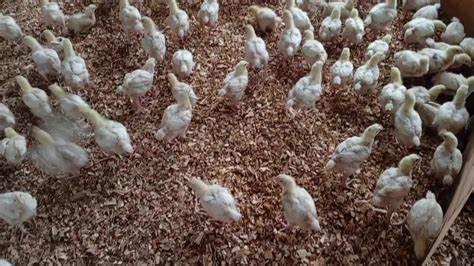
Kilimo cha viwanda cha kuku wa kisasa, wenye manyoya meupe ndani ya banda maalumu, wanaofugwa kwa lengo la kuzalisha mayai, mbolea pamoja na nyama.